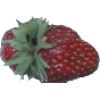
Label: strawberry_wedge